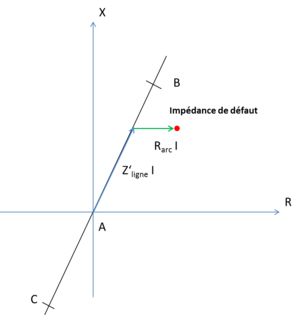
Une protection de distance est un relais de protection destiné à surveiller l'état de certains éléments d'un réseau électrique, en particulier les lignes ou câbles haute tension, mais également les transformateurs de puissance et les générateurs. Elle a pour fonction de détecter les défauts électriques, et de donner au disjoncteur l'ordre d'ouvrir pour mettre hors tension la ligne. Elle forme l'épine dorsale de la protection des réseaux électriques.